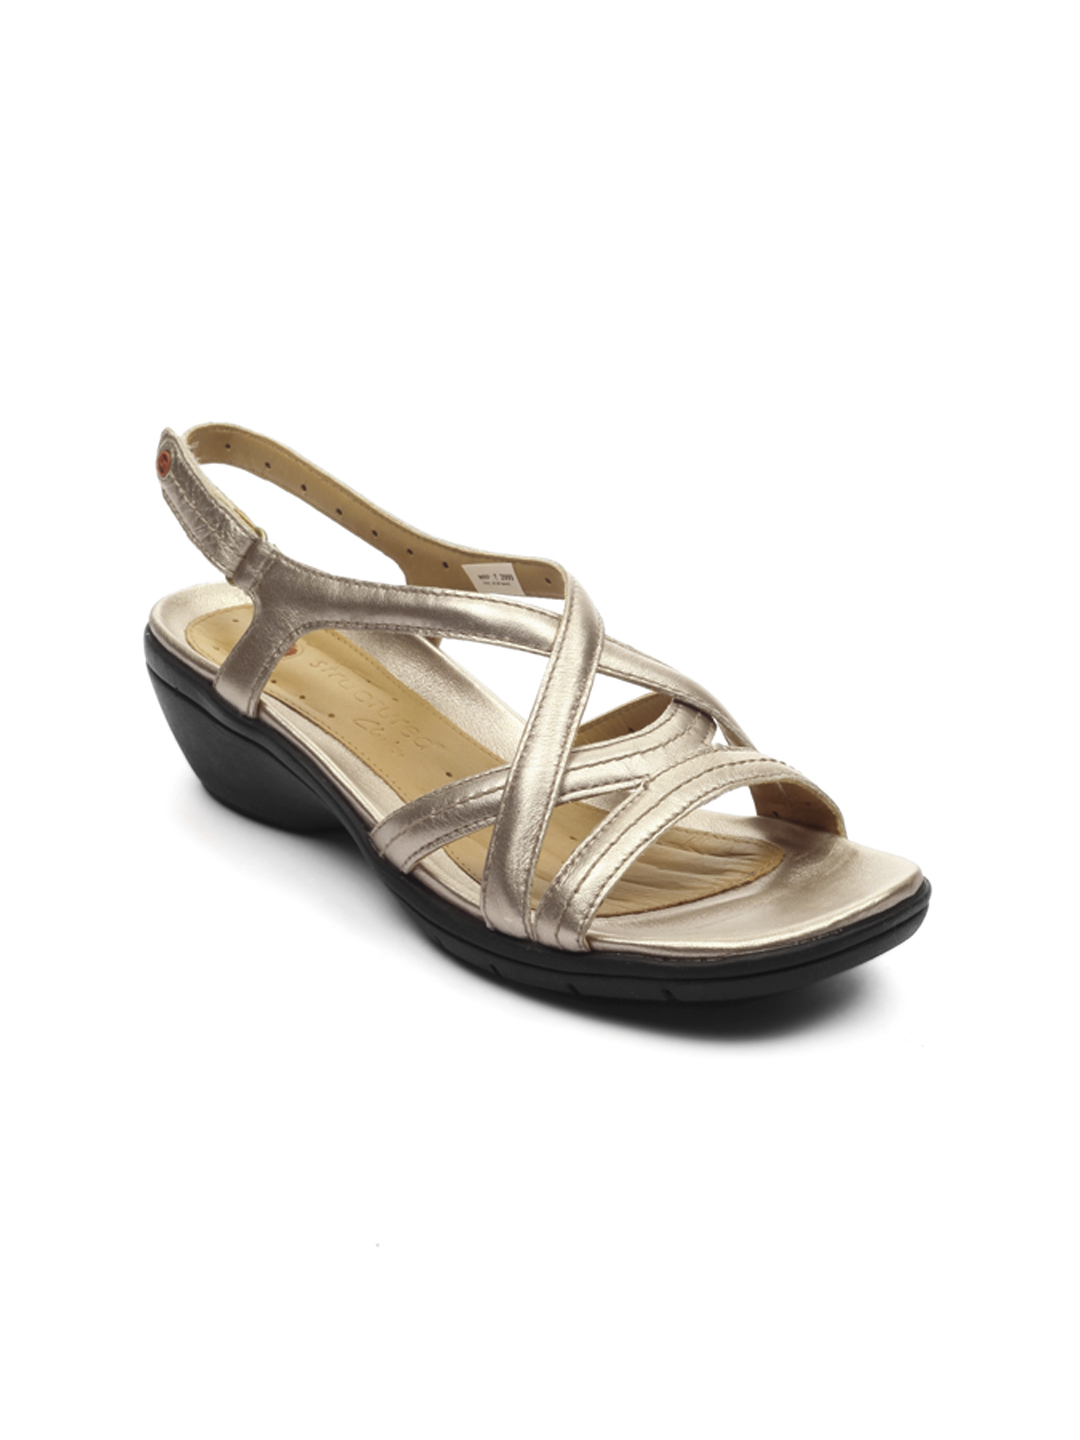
Clarks Women Gold-Toned Handcrafted Leather Heels
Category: Footwear / Shoes / Heels
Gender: Women
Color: Gold
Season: Fall 2012
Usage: Casual